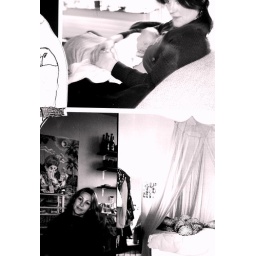
A bird in my bed